Answer in natural language. How many Doorways are visible in the scene? Choose between the following options: 5, 2, 1, 6 or 4
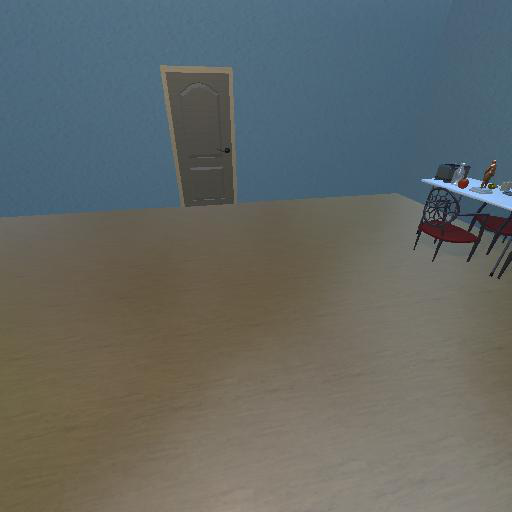
<answer>1</answer>